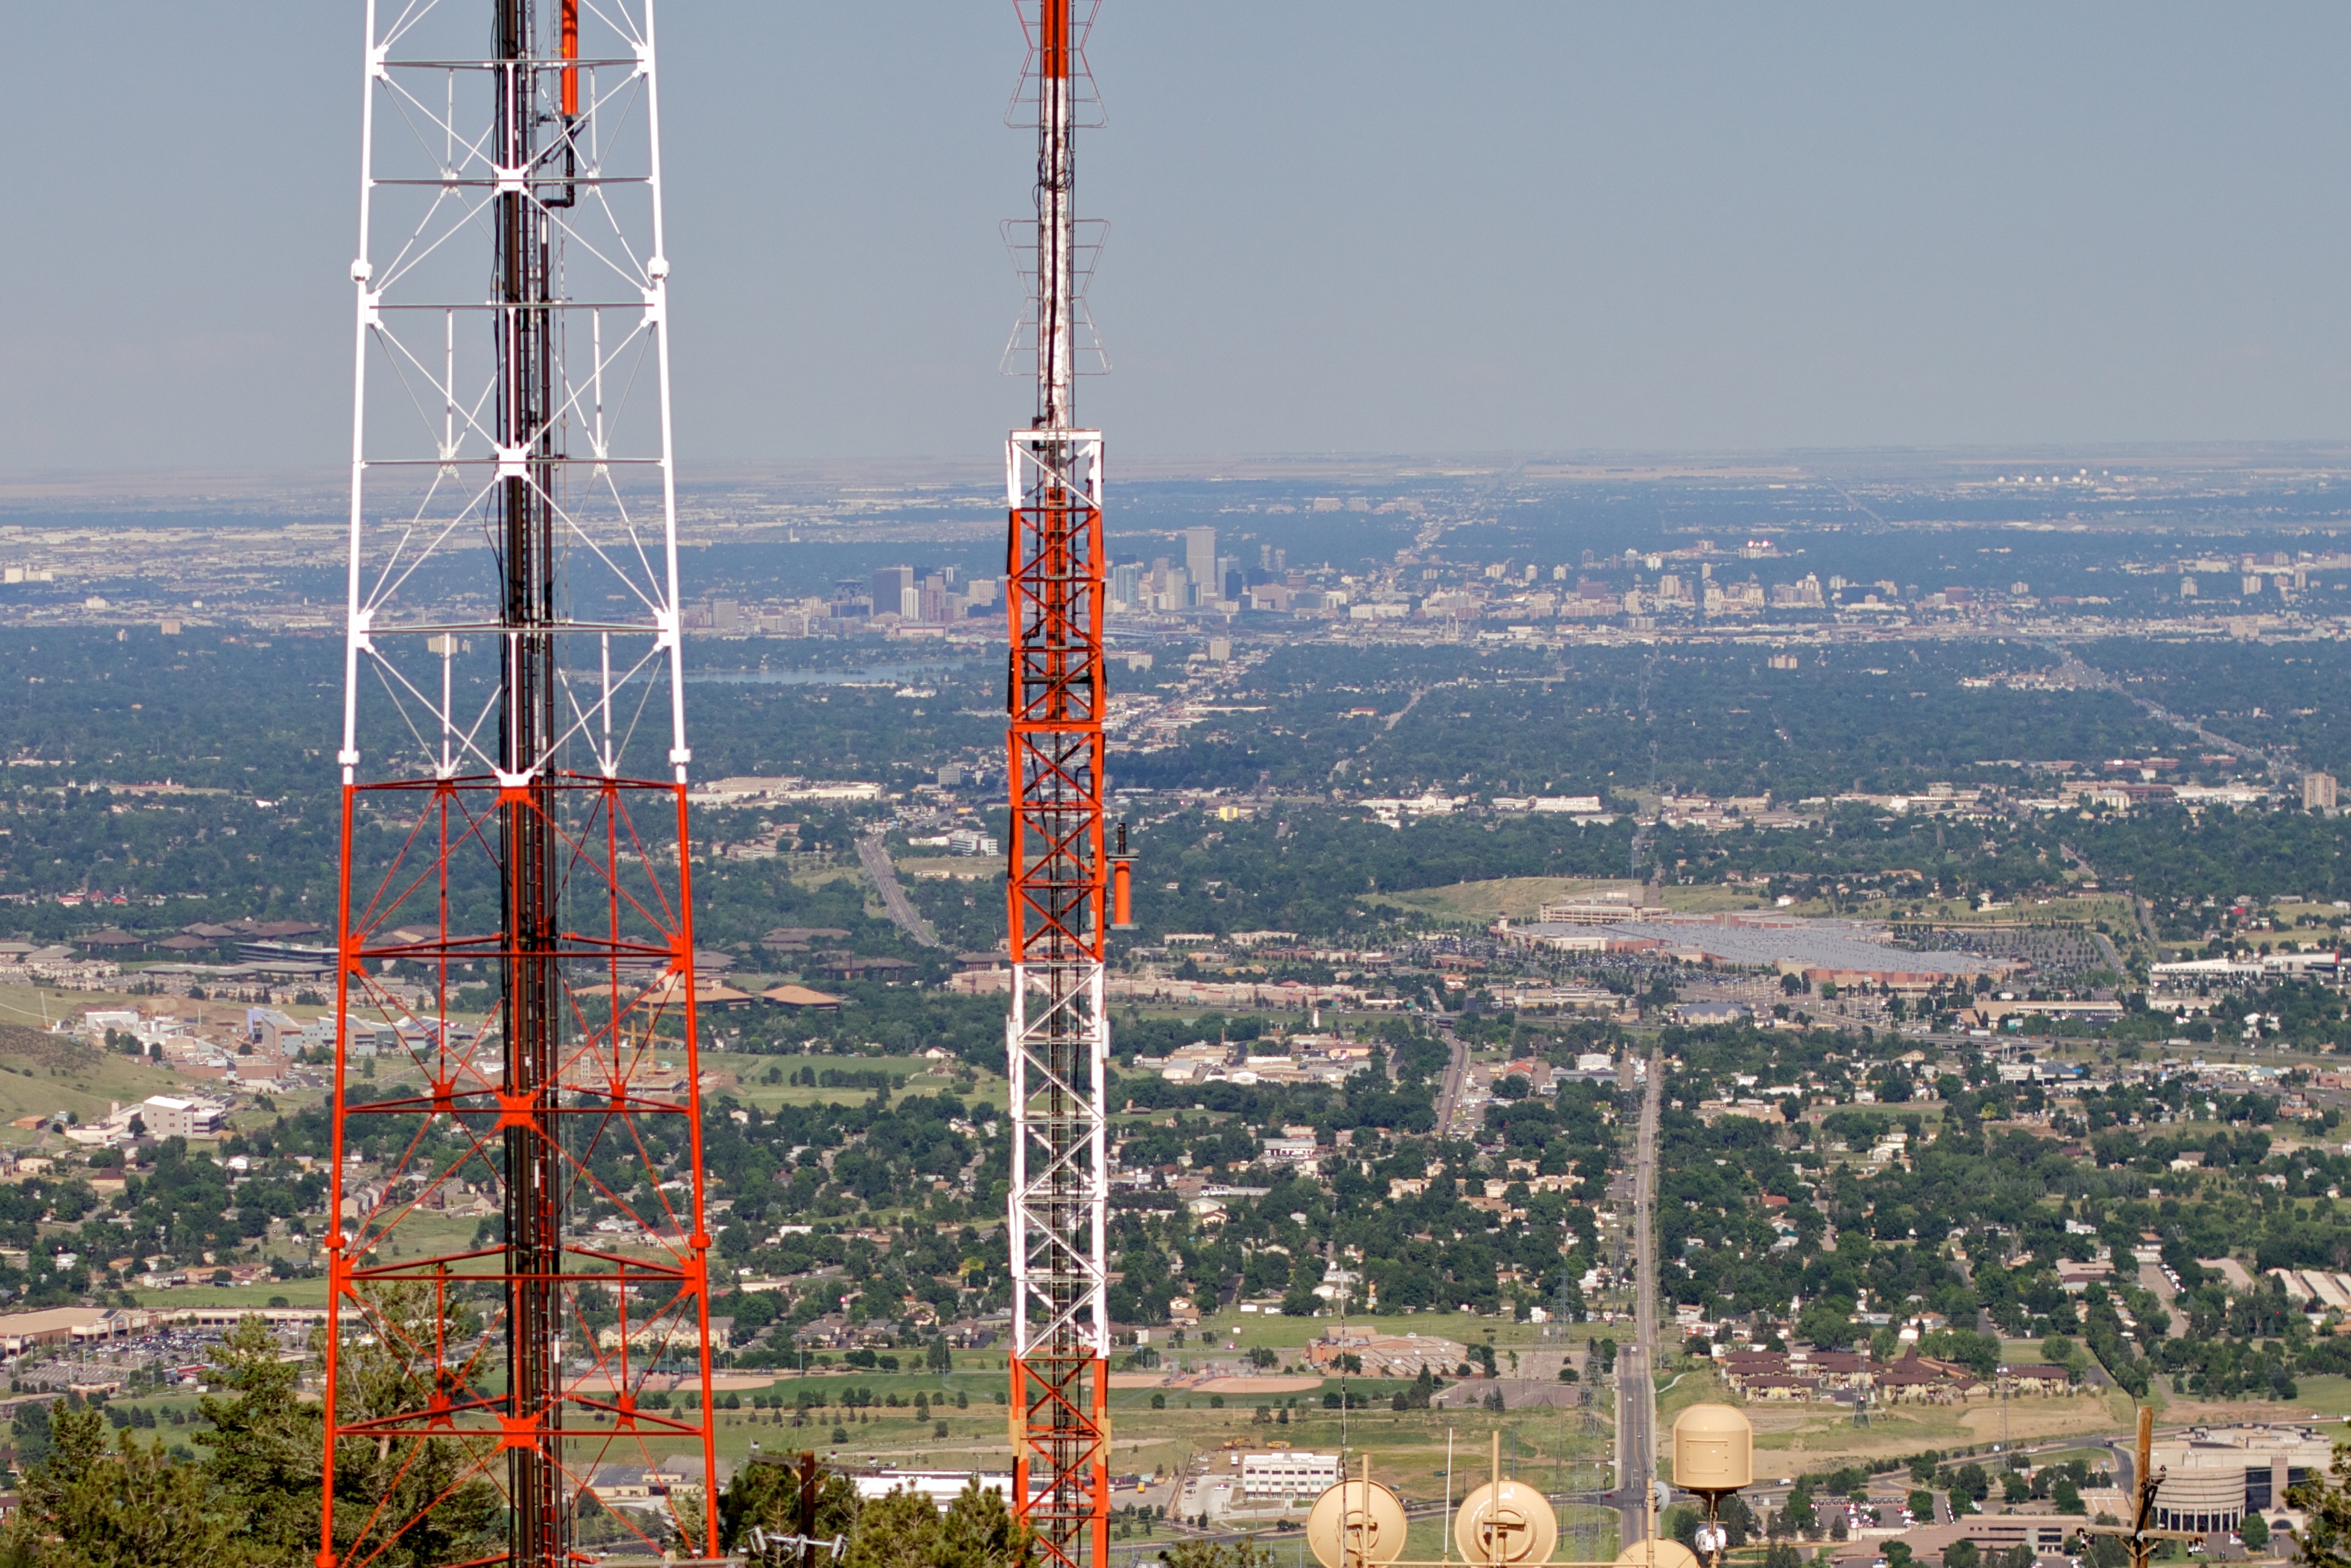
vehicle, tower, mast, odyssey, construction equipment, outdoor structure